Neobyzantine Octoechos

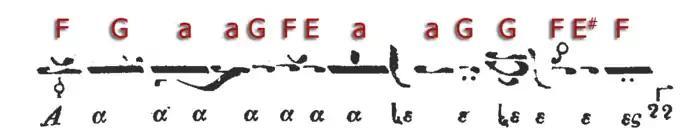
Enharmonic exegesis of the diatonic intonation of ἦχος βαρύς (Chrysanthos 1832, p. 140, § 313)

Chrysanthos' concept of "half tone" (ἡμίτονον) should not be mistaken with the Latin "semitonium" which he called λεῖμμα (256:243), it was rather flexible, as it can be read in his chapter "about hemitonoi" (περὶ ἡμιτόνων):